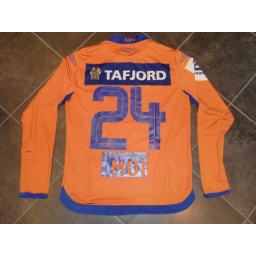
Aalesund home shirt used in the Norwegian Tippeliga 2009. This is the outfield shirt for keeper Adin Brown #24.